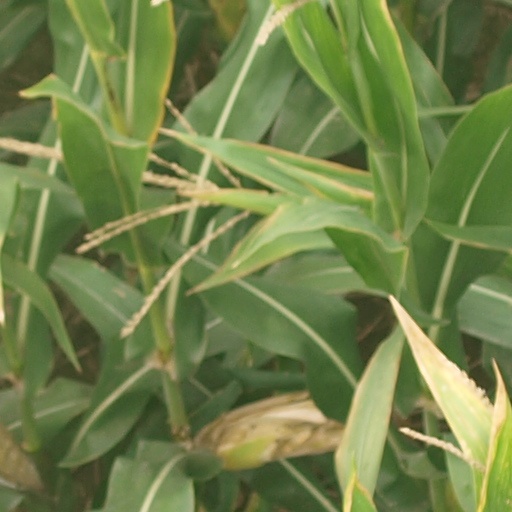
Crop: maize; corn